Karsten Creek

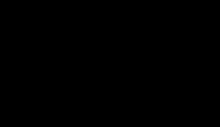
Karsten Creek logo

Karsten Creek Golf Club is located west on State Highway 51, just outside Stillwater, Oklahoma. It replaced Lakeside Golf Course as the home course of the Oklahoma State University (OSU) Men's and Women's golf teams in 1994. Karsten Creek now stands as one of the most respected college golf courses in America, and is a powerful aid in the recruiting and development of athletes in the 12-time national champion Cowboy golf program.